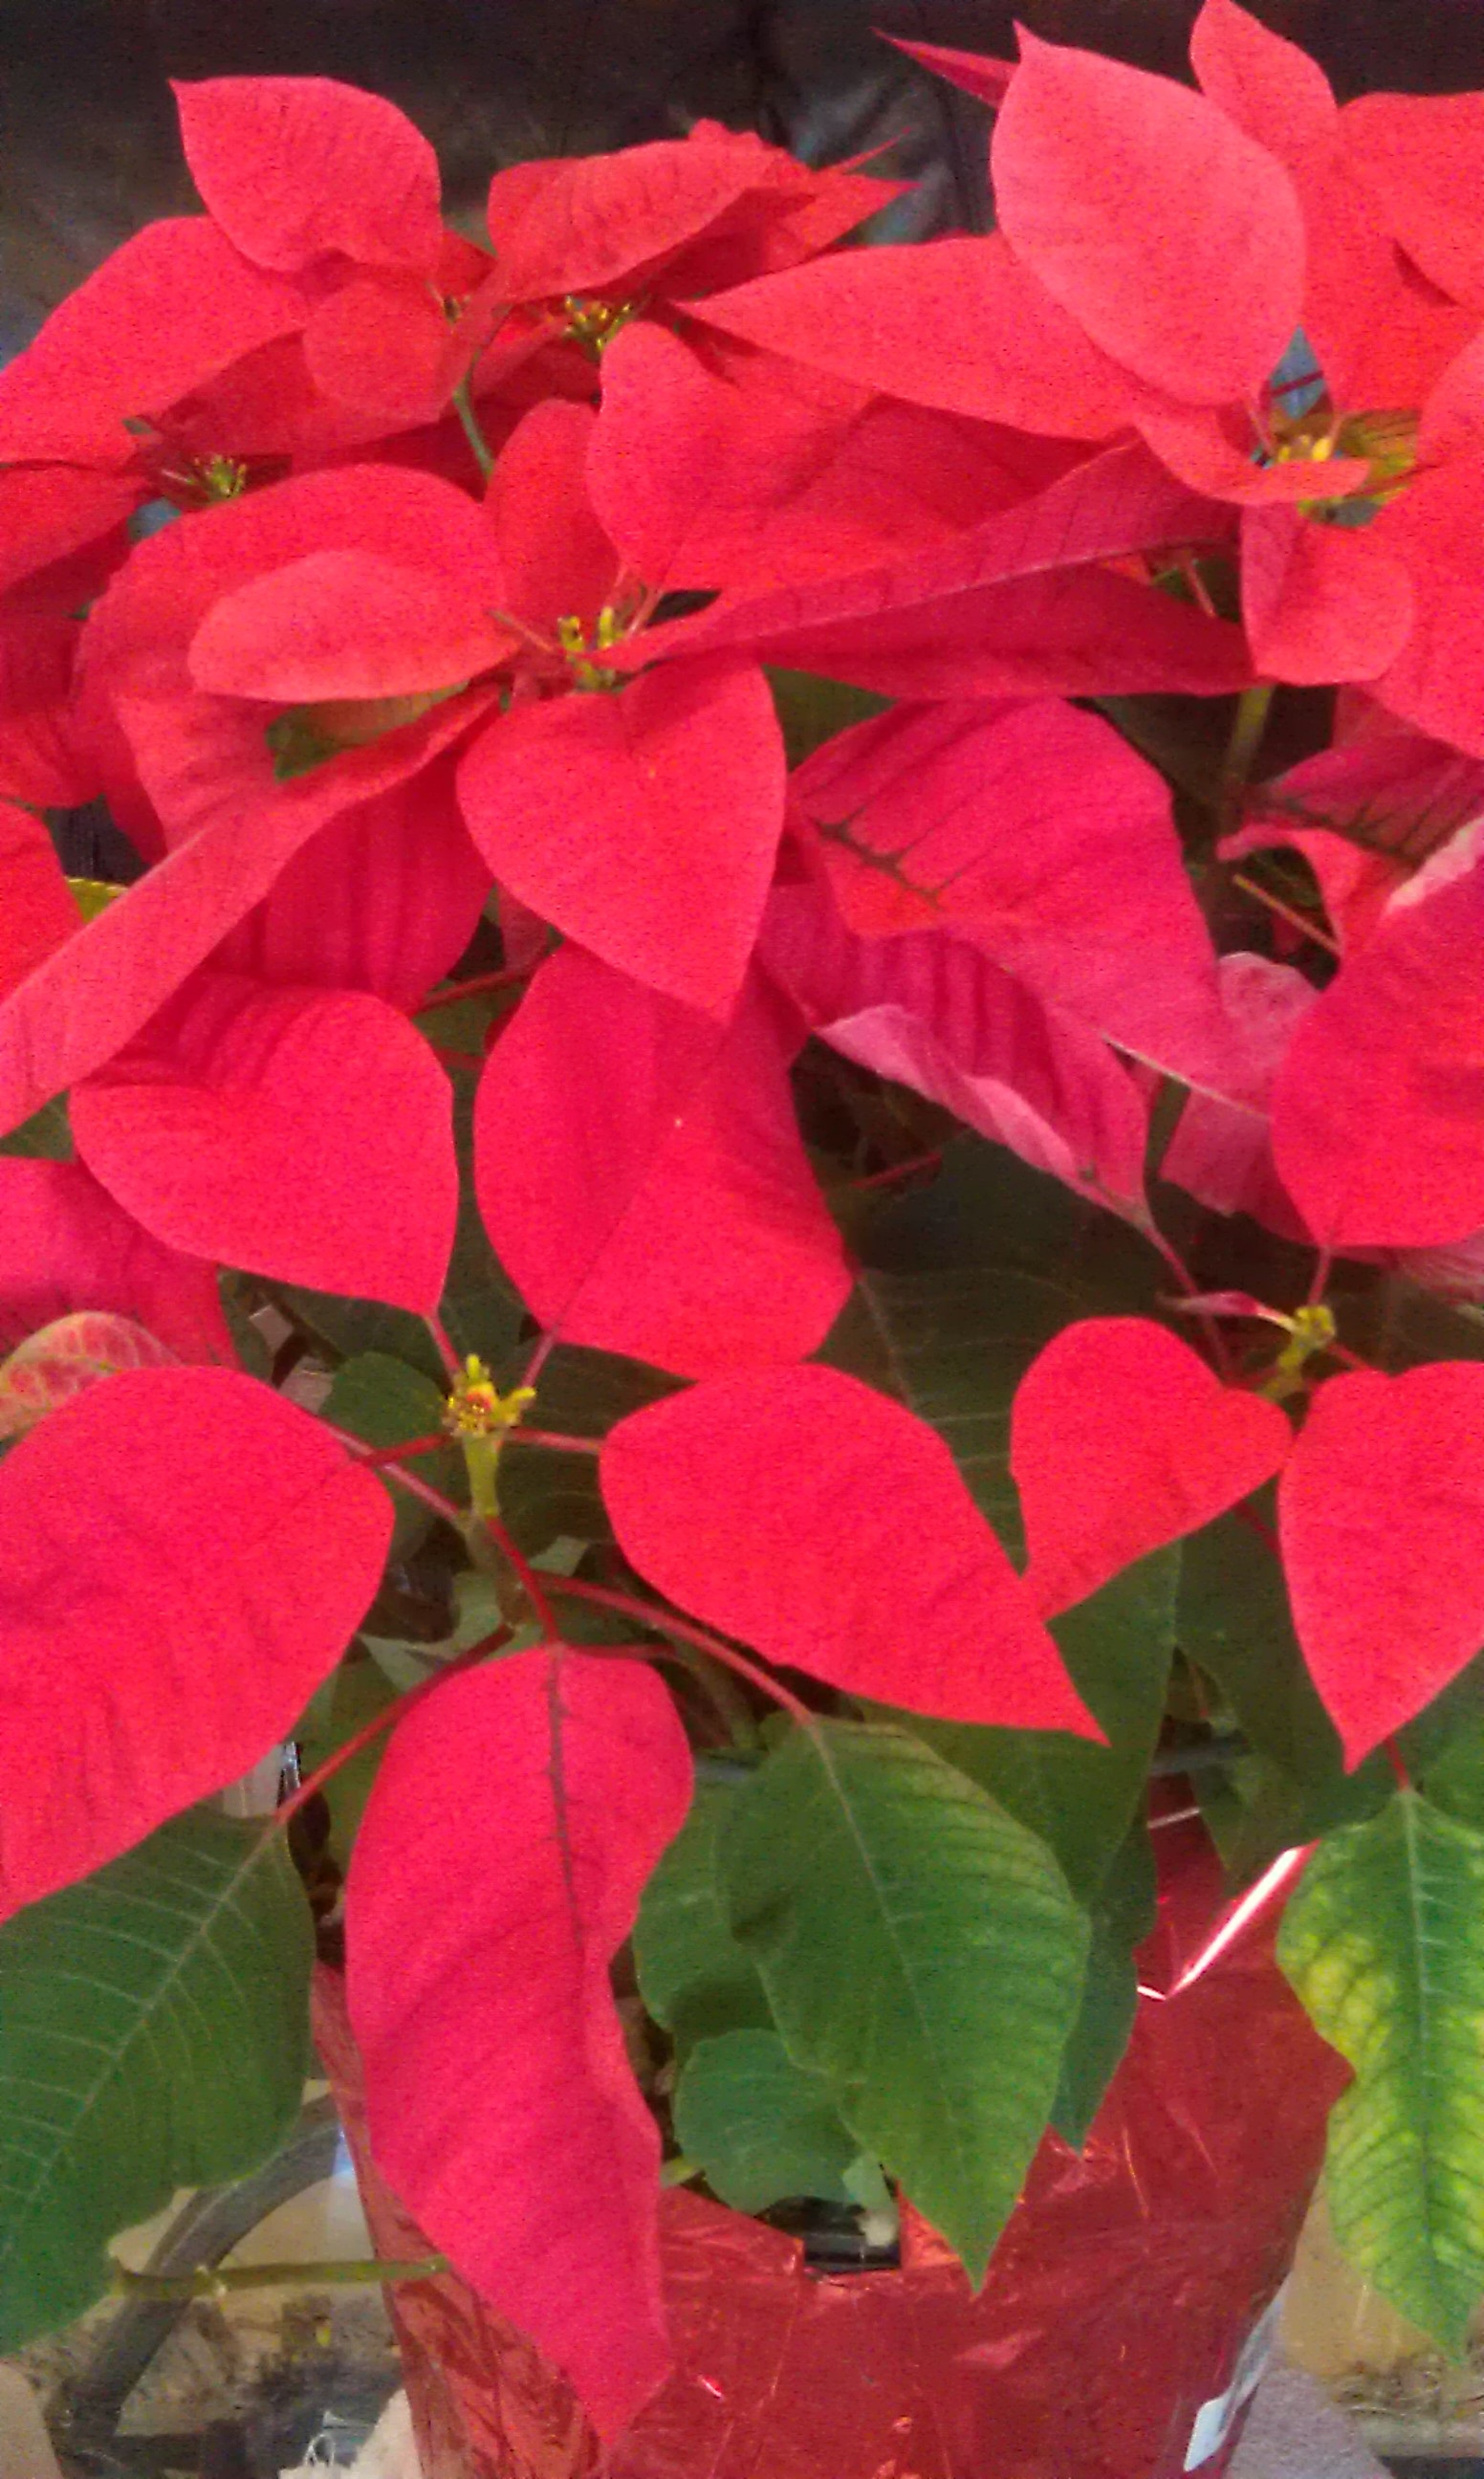
plant, leaf, flower, petal, red, botany, christmas, flora, shrub, begonia, poinsettias, flowering plant, annual plant, land plant